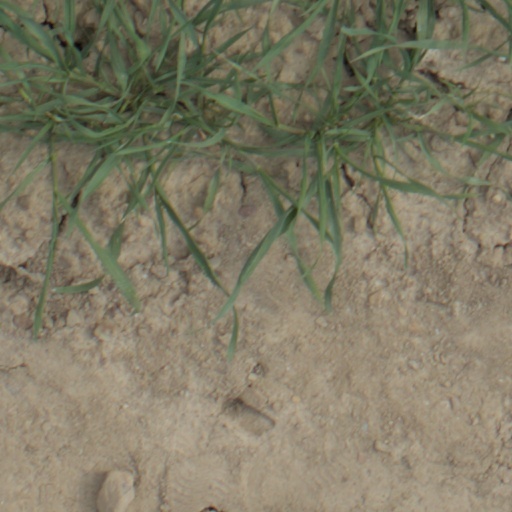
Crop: wheat